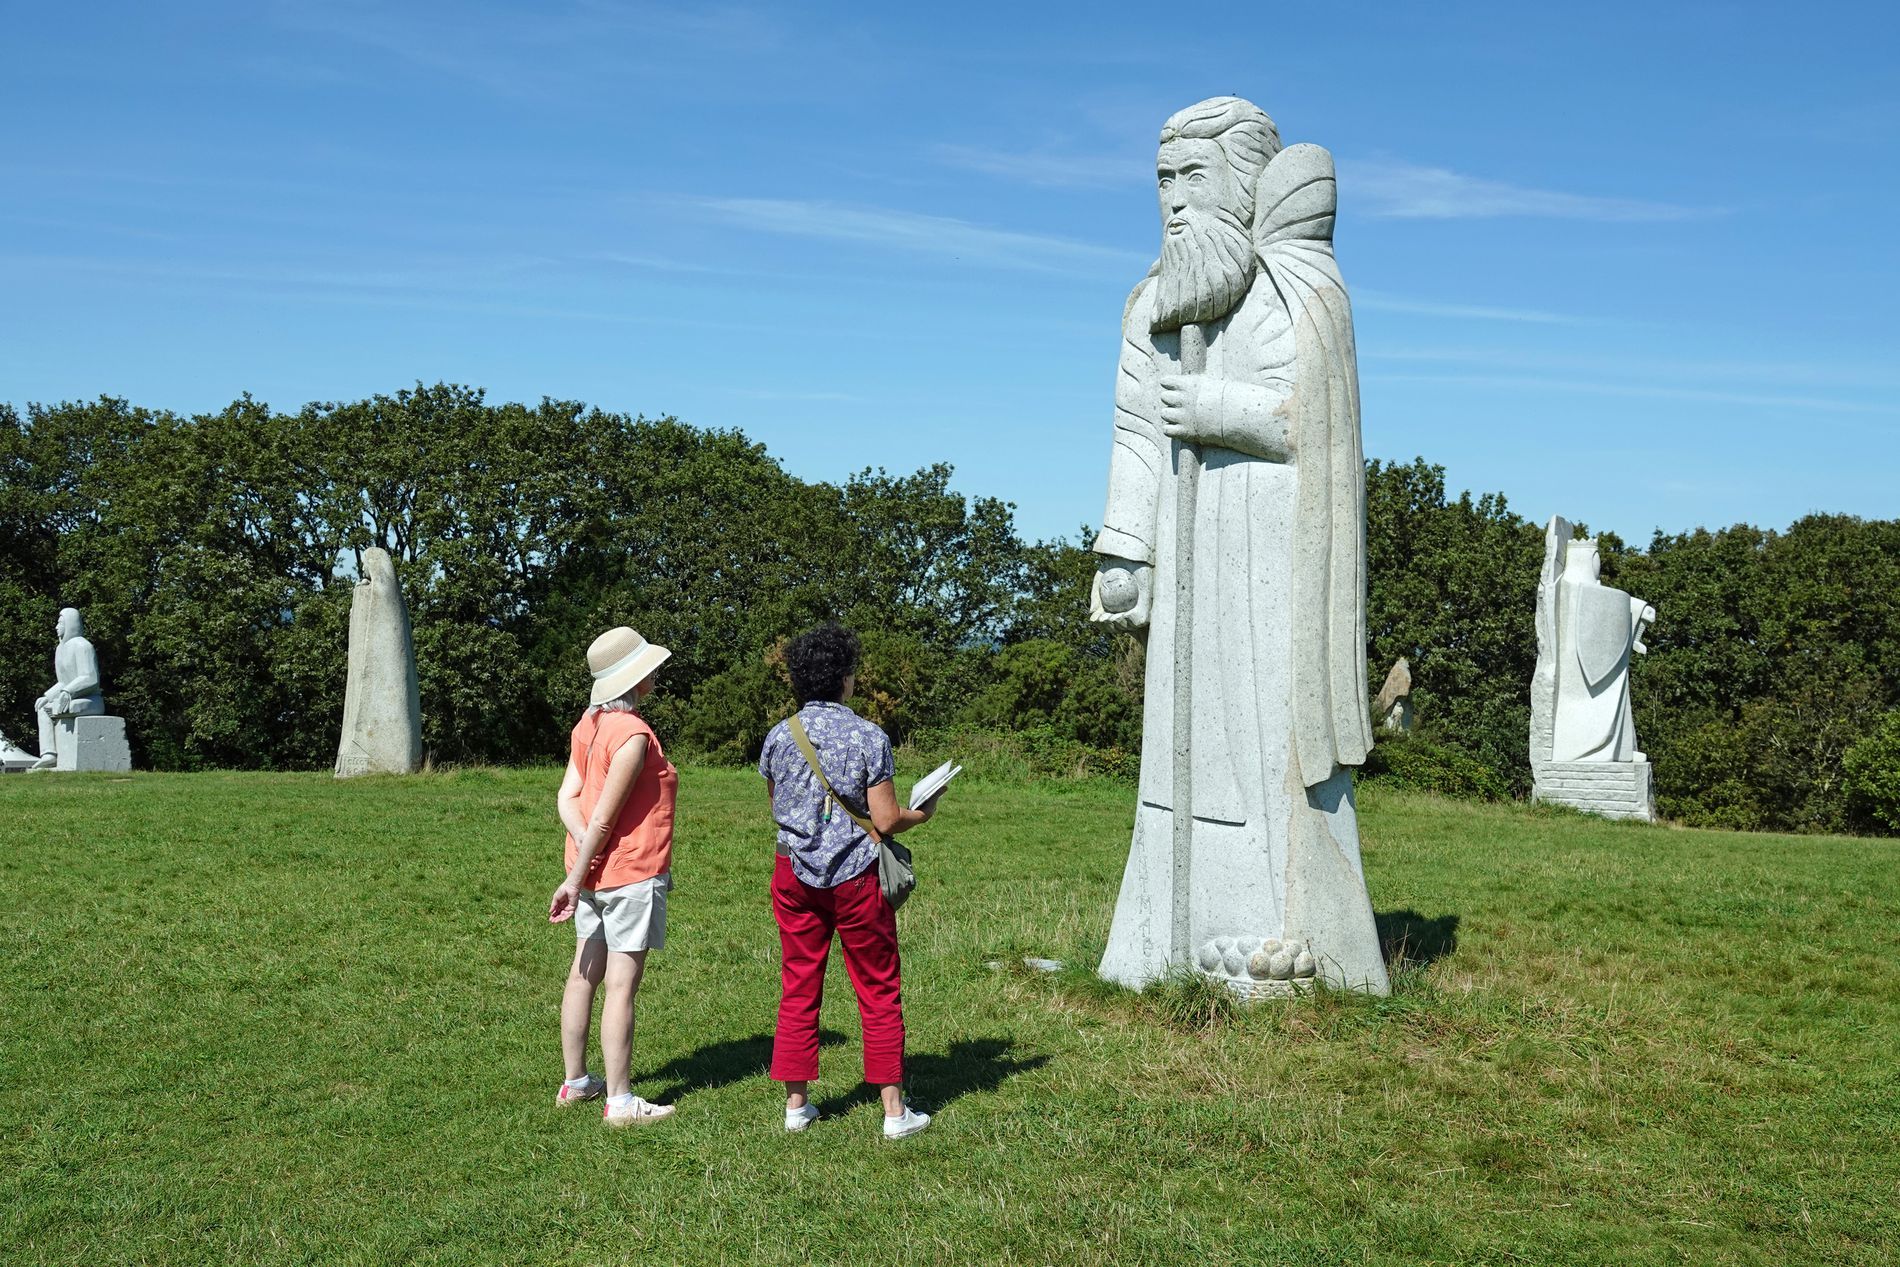
sculpture park
The image depicts two women standing in the sculpture park observing a large stone statue of a bearded man carrying a lamb on his shoulders.
In the background, several other stone statues are scattered across the landscape, surrounded by trees and a clear blue sky.
The image depicts two women observing a large stone sculpture in an open sculpture park under bright daylight.
The photo is taken at eye level.
The color palette includes  greens, whites, and blues.
The photography style is landscape focused.
Labels: Grass, Plant, Accessories, Bag, Handbag, Adult, Bride, Female, Person, Wedding, Woman, Clothing, Footwear, Shoe, Graveyard, Outdoors, Hat, Tomb, Gravestone, Nature, Park, Head, Shorts, Art, Sculpture, Statue, Walking, Lawn, Landmark, women, grassy field, stone statue, sky, pamphlet, trees, sculpture park
Camera: SONY DSC-RX10M4
Aperture: F4.5
Exposure: 1/1000 sec
ISO: 100
Focal length: 13.0 mm